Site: brandenburg
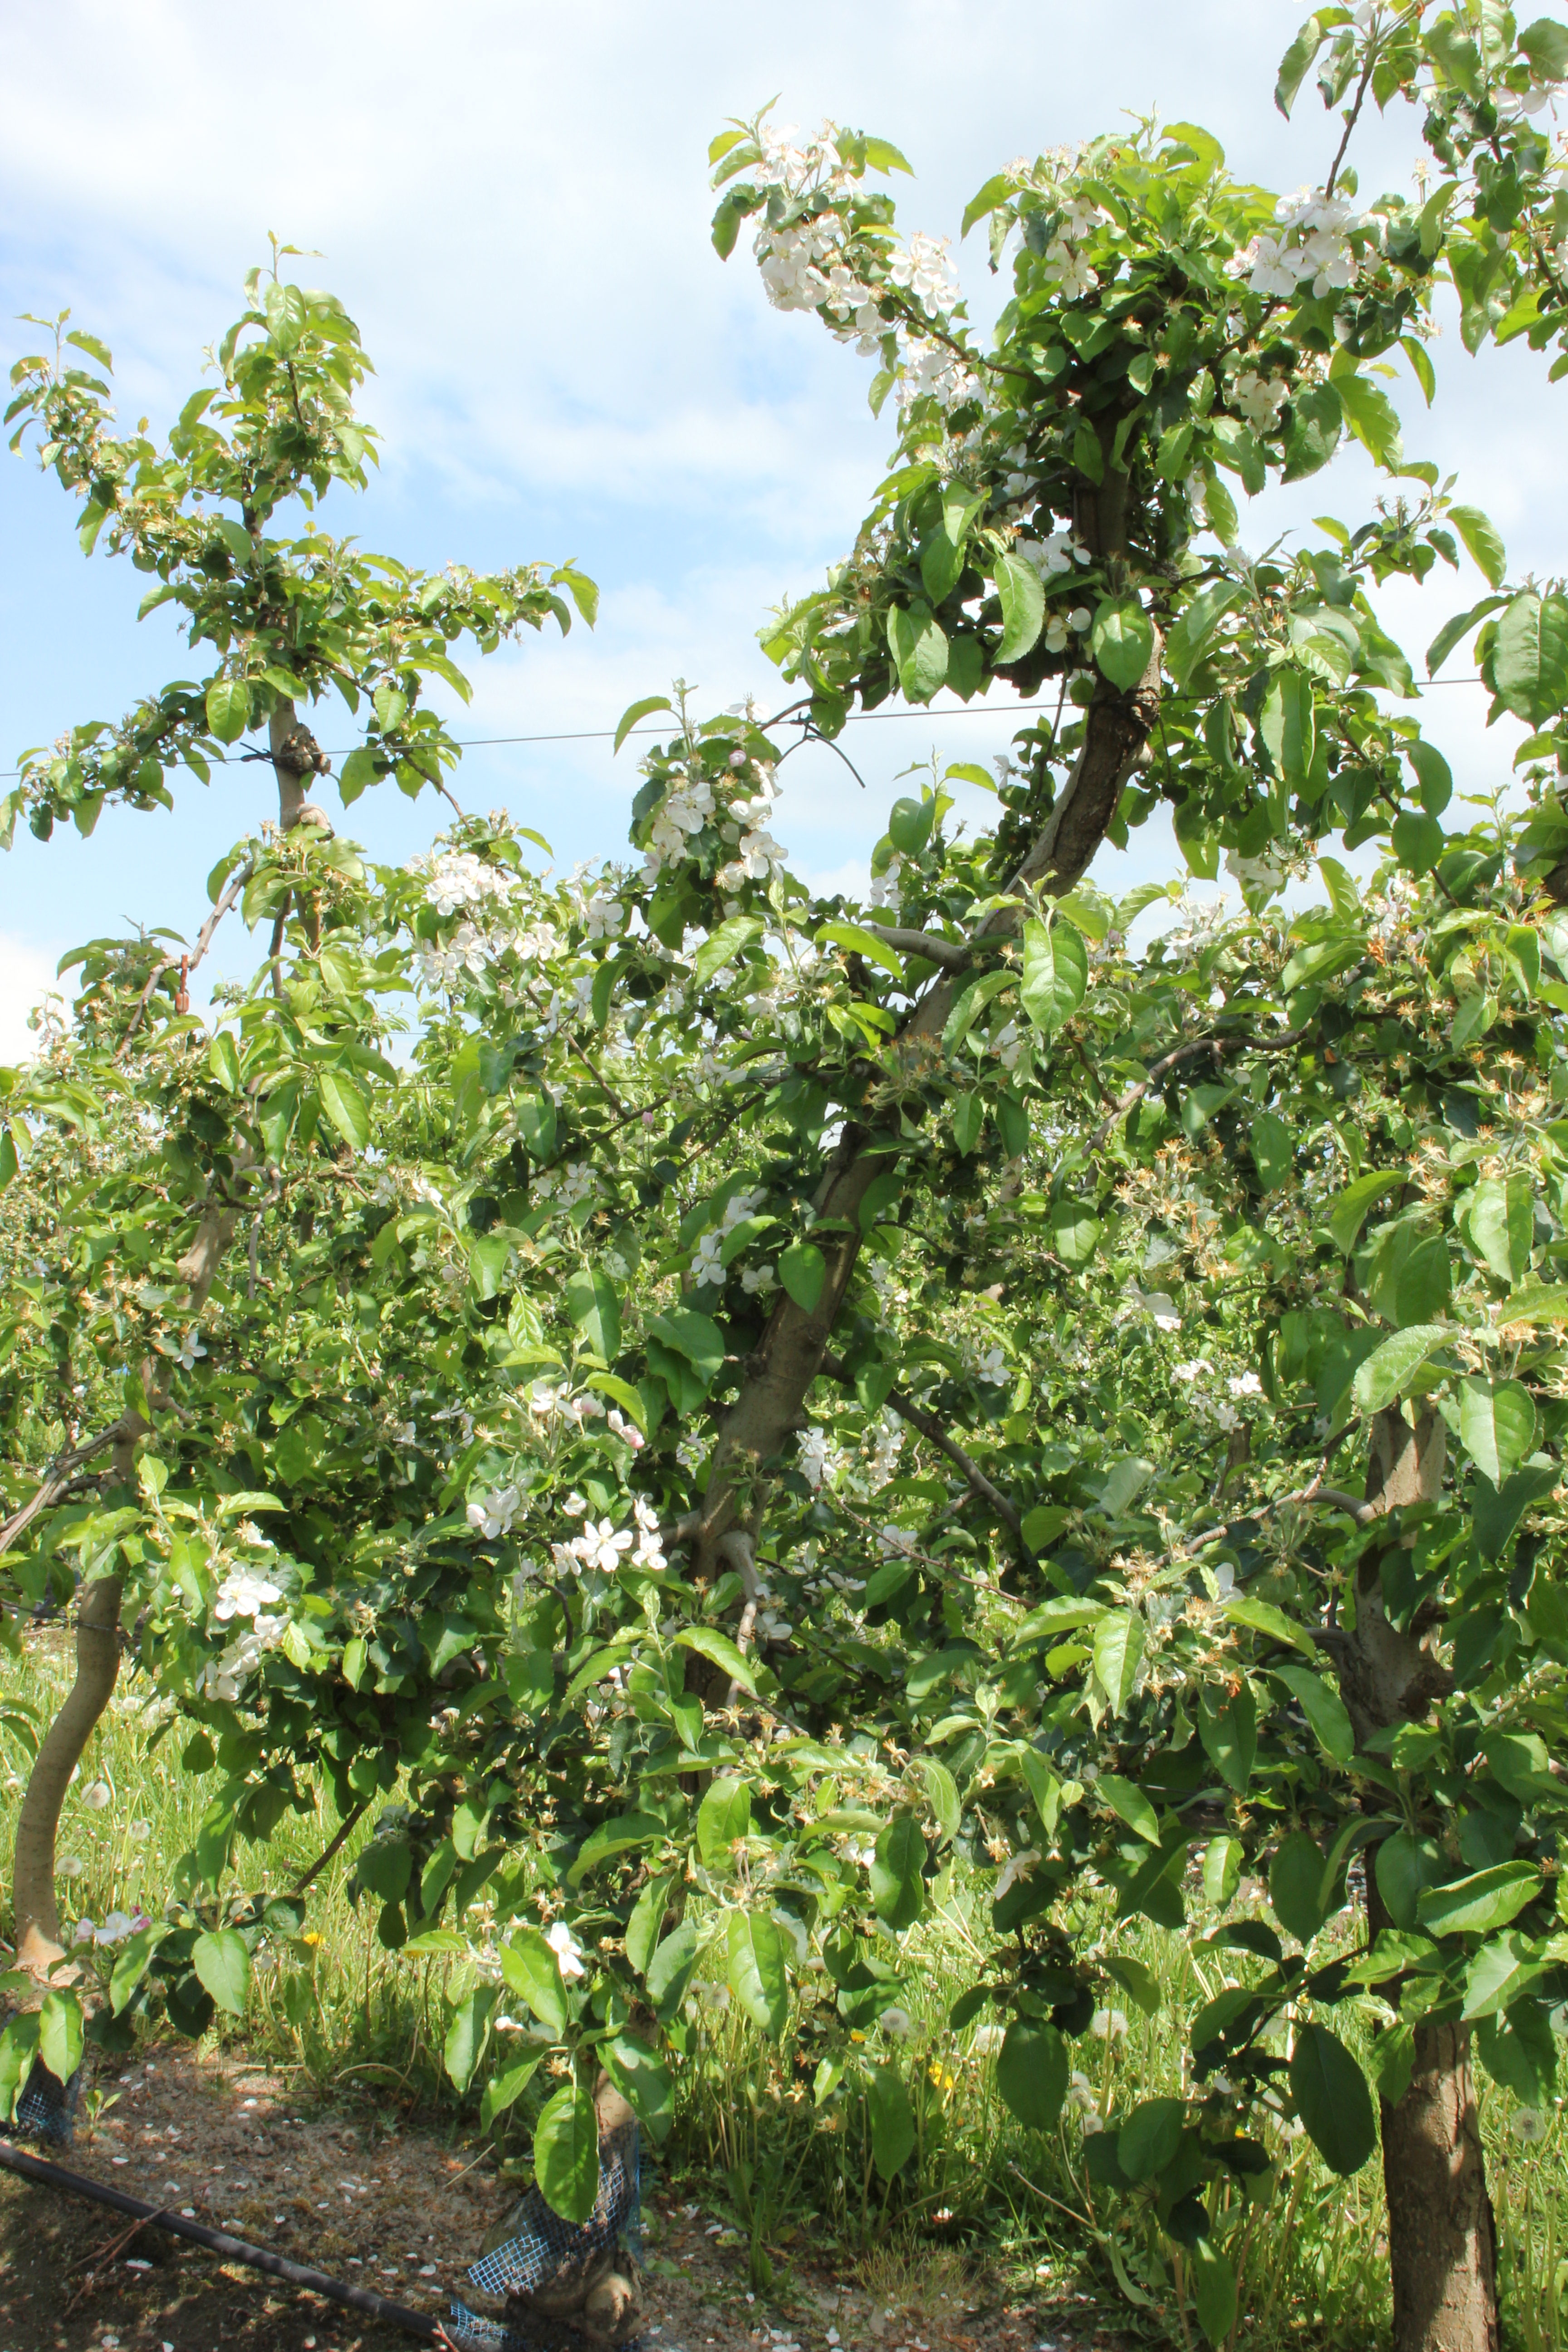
Growth stage (BBCH 67): Flowering